BAFA National Leagues

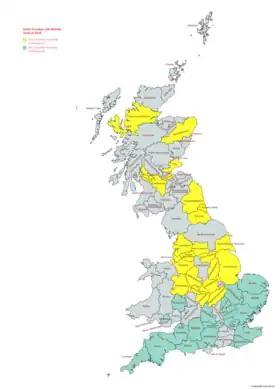
British counties with BAFANL teams in 2023 NFC (Northern Football Conference) SFC (Southern Football Conference)

The BAFANL is contested by teams from England, Scotland, and Wales. Teams from Northern Ireland compete under competition from American Football Ireland and therefore do not compete with teams from the rest of the United Kingdom. The regular season format consists of two Conferences, the Northern Football Conference (NFC) and Southern Football Conference (SFC), within each Conference there are three levels of competition starting at Premier Division and filtering down to Divisions One and Two. Teams can be switched between the NFC and SFC depending on the geographic location of each team at the beginning of the season. In the past when Division One has been loaded with teams from the middle of England there has been a designated Midlands Football Conference (MFC), although this is currently defunct.